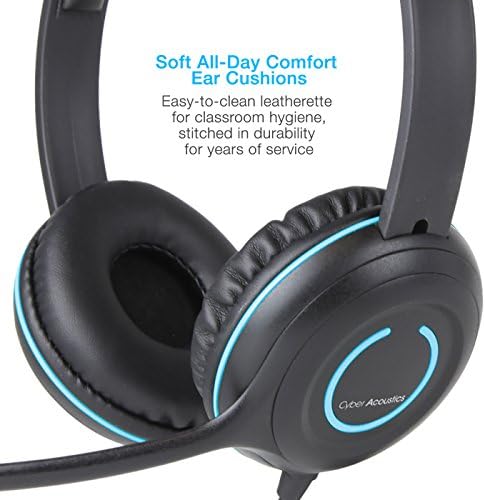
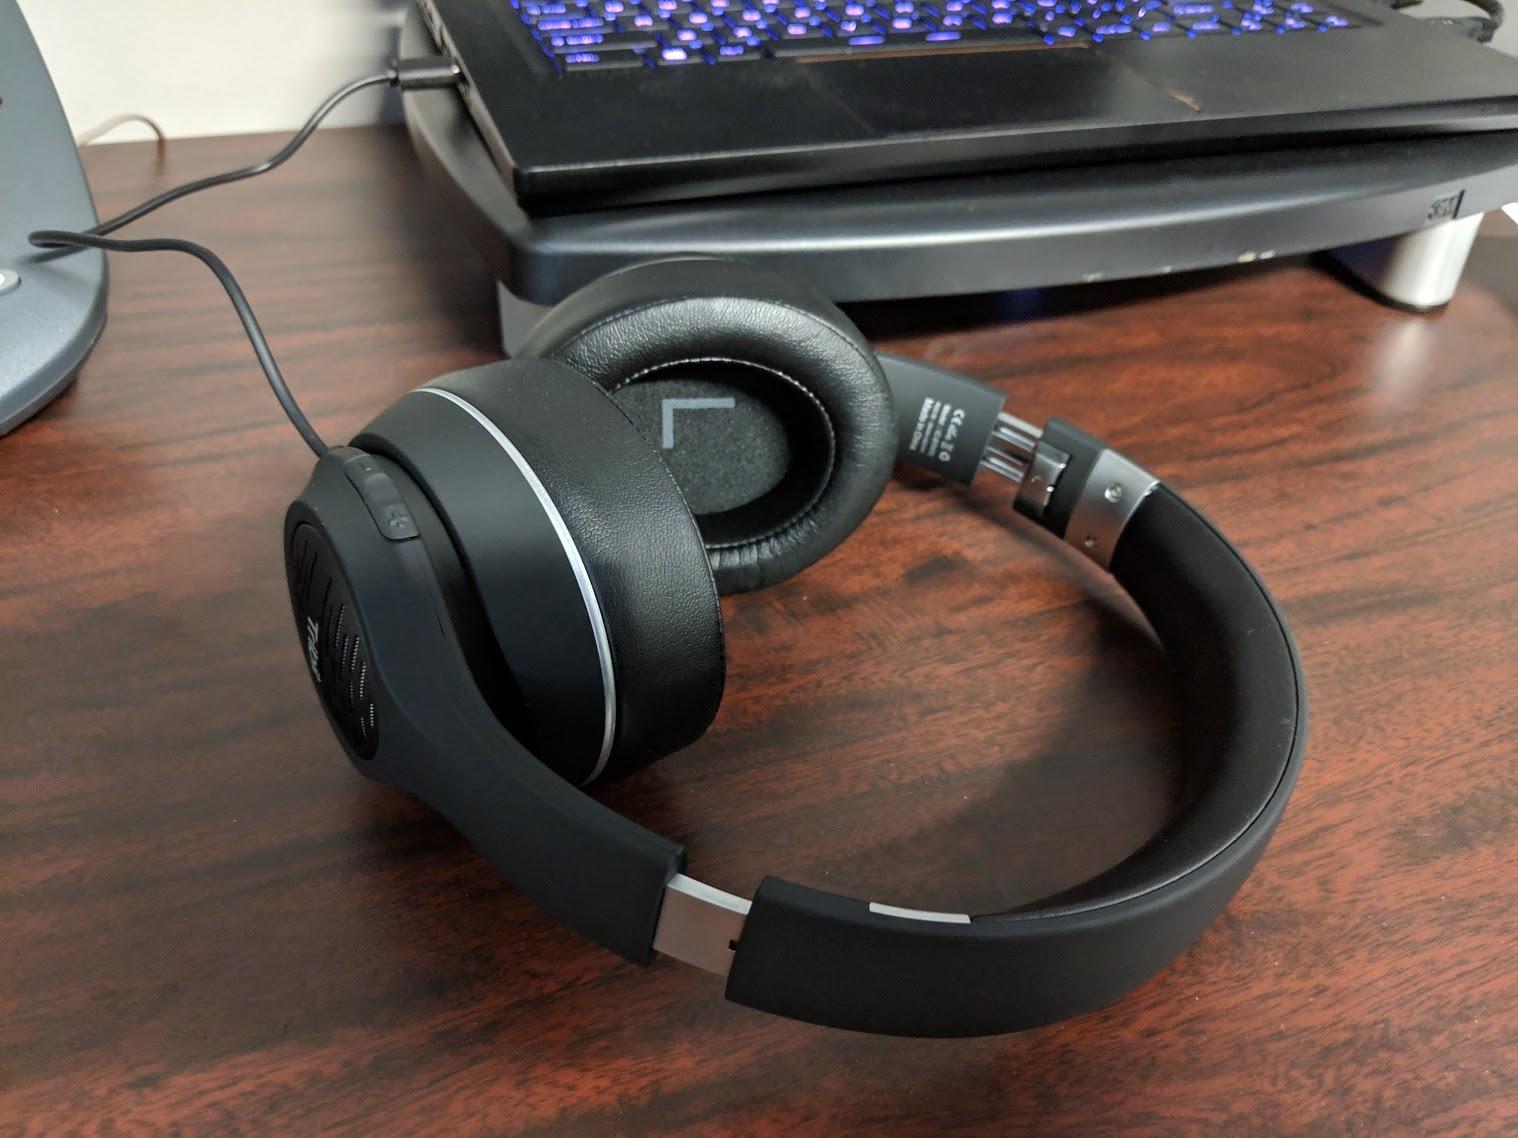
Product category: headphones
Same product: no